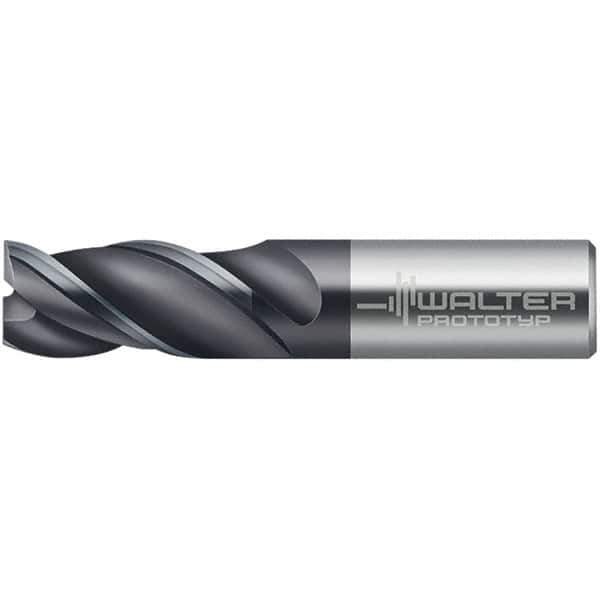
Walter-Prototyp - 6mm, 10mm LOC, 6mm Shank Diam, 54mm OAL, 3 Flute, Solid Carbide Square End Mill - TiAlN Finish, 45° Helix, Right Hand Cut, Right Hand Flute, Series MC321-A-3-A
Item #: 47334073 Brand: Walter-Prototyp Model #: 6959718 Exact Tooling IR#: 04 Features and Benefits Solid carbide provides better rigidity than high speed steel. It is extremely heat resistant and used for high speed applications on cast iron, nonferrous materials, plastics and other tough-to-machine materials. Titanium Aluminum Nitride (TiAlN) has a higher hardness and oxidation temperature versus TiN and TiCN. As a result, it is particularly advantageous for higher speed operations in a variety of steel machining applications. Product Specifications Mill Diameter (mm) 6.00 Mill Diameter (Decimal Inch) 0.2360 Number of Flutes 3 Length of Cut (mm) 10.00 Length of Cut (Decimal Inch) 0.4000 Material Solid Carbide Finish/Coating TiAlN Shank Diameter (mm) 6.00 Shank Diameter (Decimal Inch) 0.2360 Overall Length (mm) 54.00 Overall Length (Decimal Inch) 2.1260 Flute Direction Right Hand Cutting Direction Right Hand Helix Angle 45 Manufacturer Grade WJ30TF Series/List MC321-A-3-A
Brand: Walter-Prototyp
Category: Hardware > Tools > Cutters